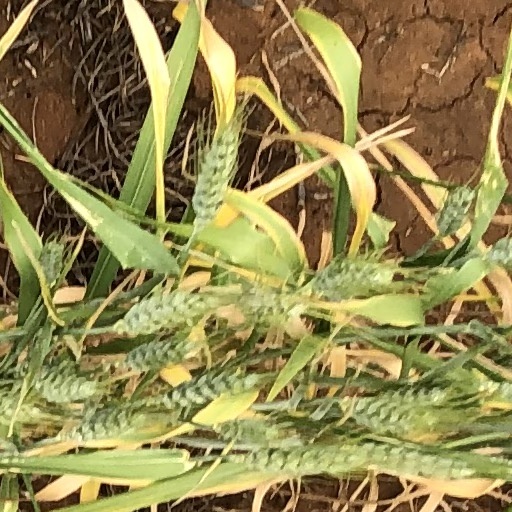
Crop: wheat